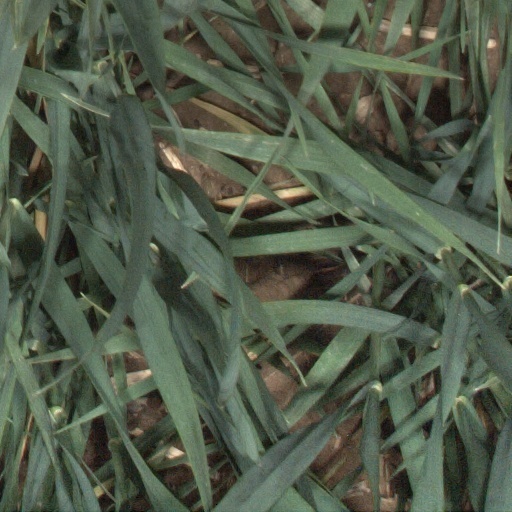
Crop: wheat